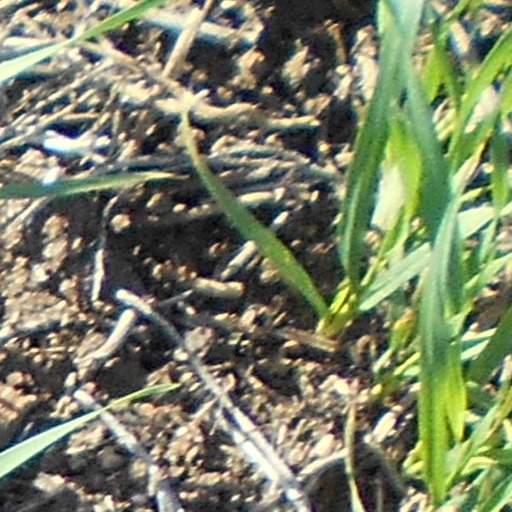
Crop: wheat